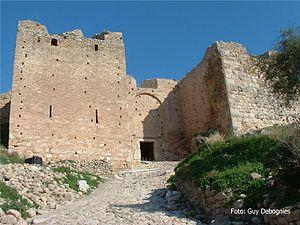
L'Acrocorinthe est la citadelle de l'antique Corinthe, devenue aujourd'hui la ville moderne de Corinthe. Le site, défendant l'isthme de Corinthe, fut occupé du VIᵉ siècle av. J.-C. au XIXᵉ siècle et possède de nombreux vestiges des différents occupants — Corinthiens, Romains, Byzantins, Francs, Vénitiens et Ottomans — qui s'y sont succédé.